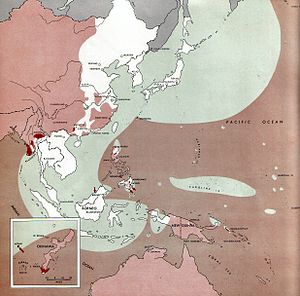
Atlas of the World Battle Fronts / 1945 / Juni 1945 / 15.
Stillehavskrigen
Public domainet Atlas of the World Battle Fronts in Semimonthly Phases to August 15 1945 var et dokument produceret for Chief of Staff der hørte under United States Army i 1945.